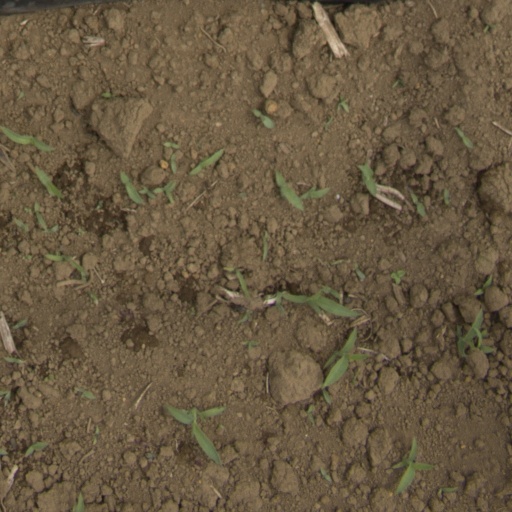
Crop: Jerusalem artichoke